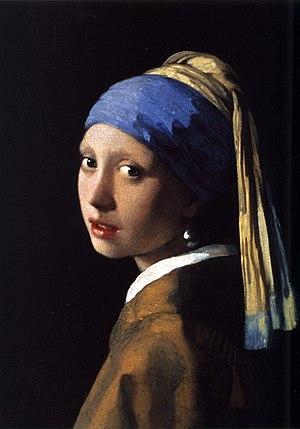
La Jeune Fille à la perle est le titre de plusieurs œuvres :
La Jeune Fille à la perle est un film britannico-luxembourgeois réalisé par Peter Webber, sorti en 2003.
1665 est une année commune commençant un jeudi. Elle fait partie du petit âge glaciaire